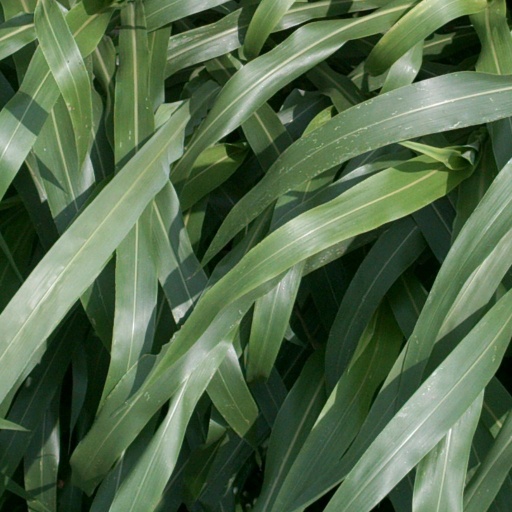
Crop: sorghum